Samudra Manthana

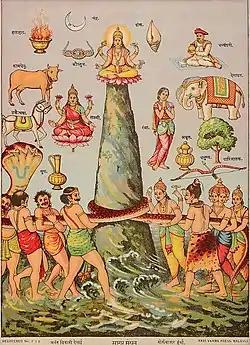
Samudra Manthana

The churning of the Ocean of Milk was an extensive process. Mount Mandara was uprooted and used as the churning rod and Vasuki, a naga who resided on Shiva's neck, became the churning rope after being promised that he would get his share. While carrying the massive mountain, several devas and asuras fell to their deaths and some perished due to sheer exhaustion. Vishnu flew upon his mount Garuda and revived them all, and placed Mandara on his mount and carried it towards its destination, the midst of the ocean. Reaching their destination, Vasuki coiled himself around Mandara. Vishnu counseled the devas to tug from the head of the serpent and the asuras the tail, but perceiving it as inauspicious the asuras refused. The devas relented and held the tail henceforth and the churning commenced. However, Mandara was too enormous and sank to the bottom of the ocean. Vishnu, in the form of his Kurma avatara (lit. "turtle"), came to the rescue and supported the mountain on his shell.